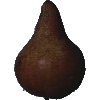
Label: pear_kaiser